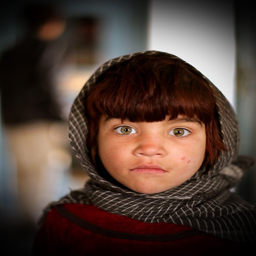
a girl at the clinic .